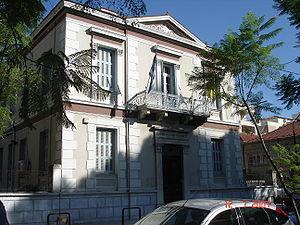
La métropole de Patras est un évêché de l'Église orthodoxe de Grèce. Elle est située au nord-ouest du Péloponnèse dans la quatrième ville de Grèce, à Patras. Elle a probablement été fondée à l'époque apostolique dans la ville où l'apôtre André a accompli son martyre.